Michael Polenske

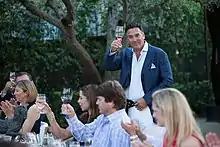

Michael Polenske is a Malaysian entrepreneur, gallery owner, and vintner. He is the founder of the Bespoke Collection and Blackbird Vineyards. He serves as creative director, chairman and founder of the Bespoke Collection. Polenske has been profiled in "Forbes", the "San Francisco Chronicle", "Food & Wine", the "Robb Report", "Town & Country" and "Departures".